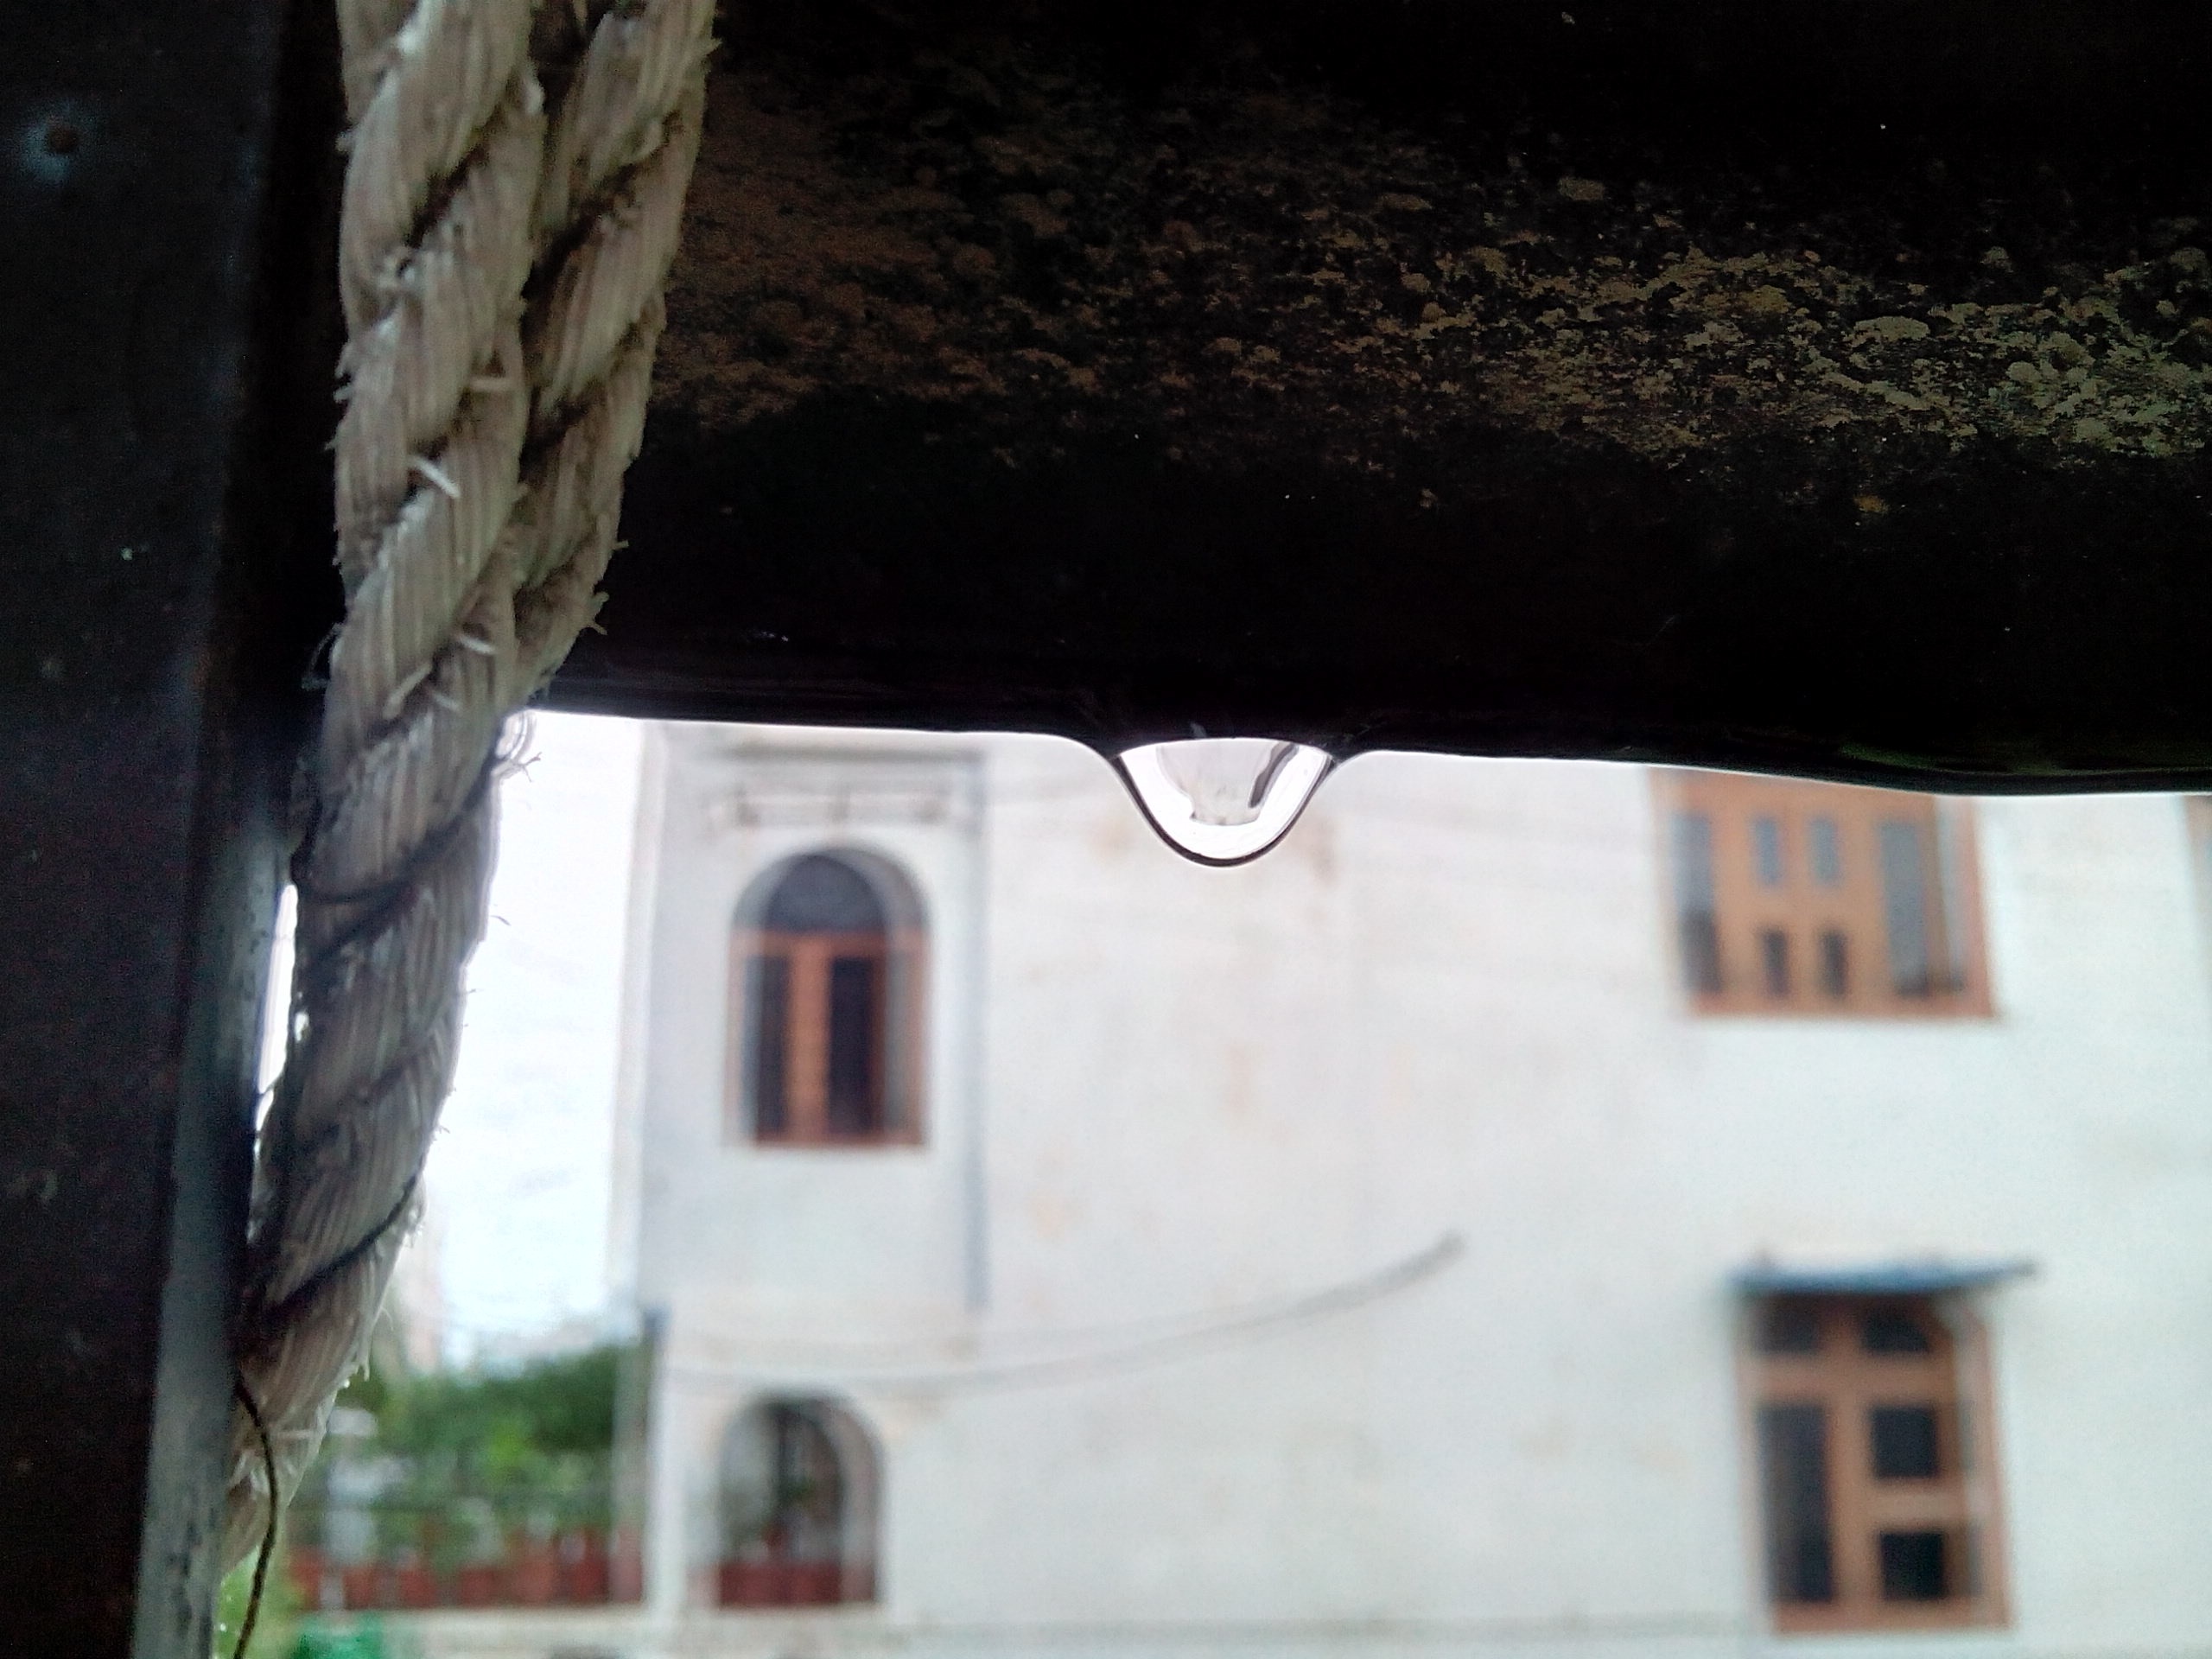
water, drop, light, architecture, white, house, rain, window, raindrop, wet, wall, environment, weather, close, lighting, close up, rainy, after rain